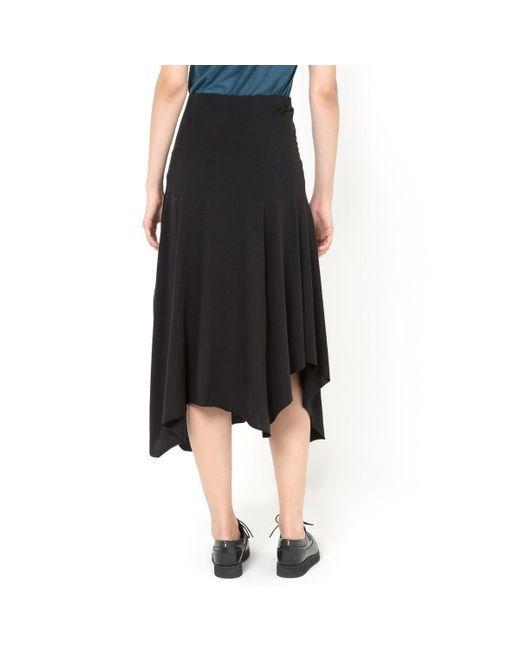
Schwarzer langer Seidenrock für Damen